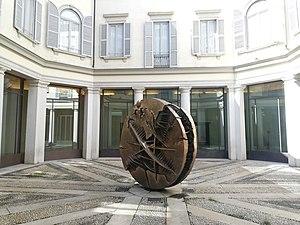
La Sphère dans la Sphère est une sculpture allégorique monumentale contemporaine en bronze, de 4 m de diamètre, du sculpteur italien Arnaldo Pomodoro, créée initialement dans les années 1960 pour les musées du Vatican, dont elle est une des œuvres d'art maîtresses. Elle est dupliquée en de nombreuses copies dans le monde et en de nombreuses variantes géométriques.